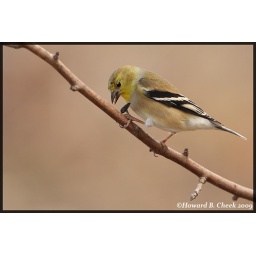
American Goldfinch in winter dress, eating a sunflower seed.